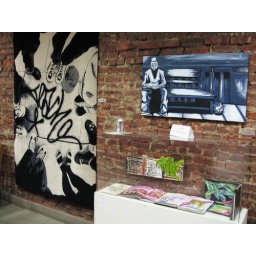
Rug by Khashayar Naimanan; showcase features black books and train piece by Jasky Raju, R.I.P.